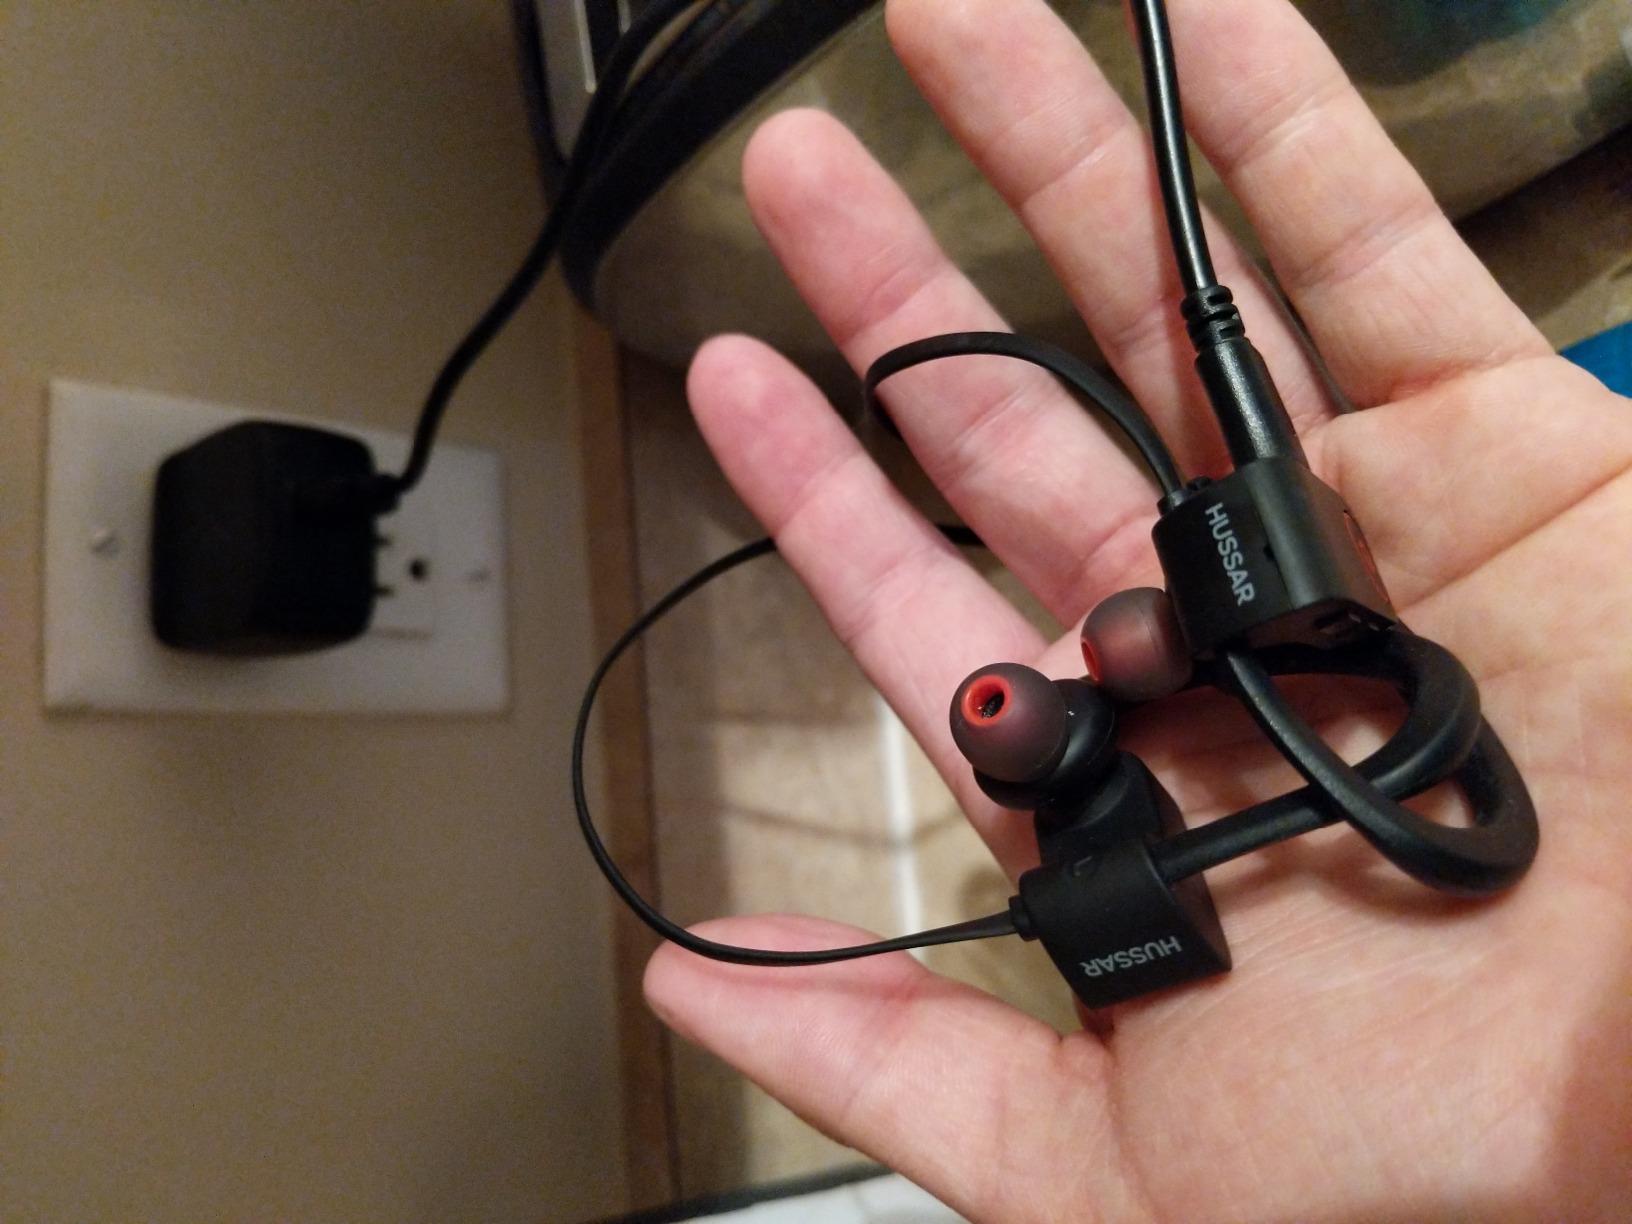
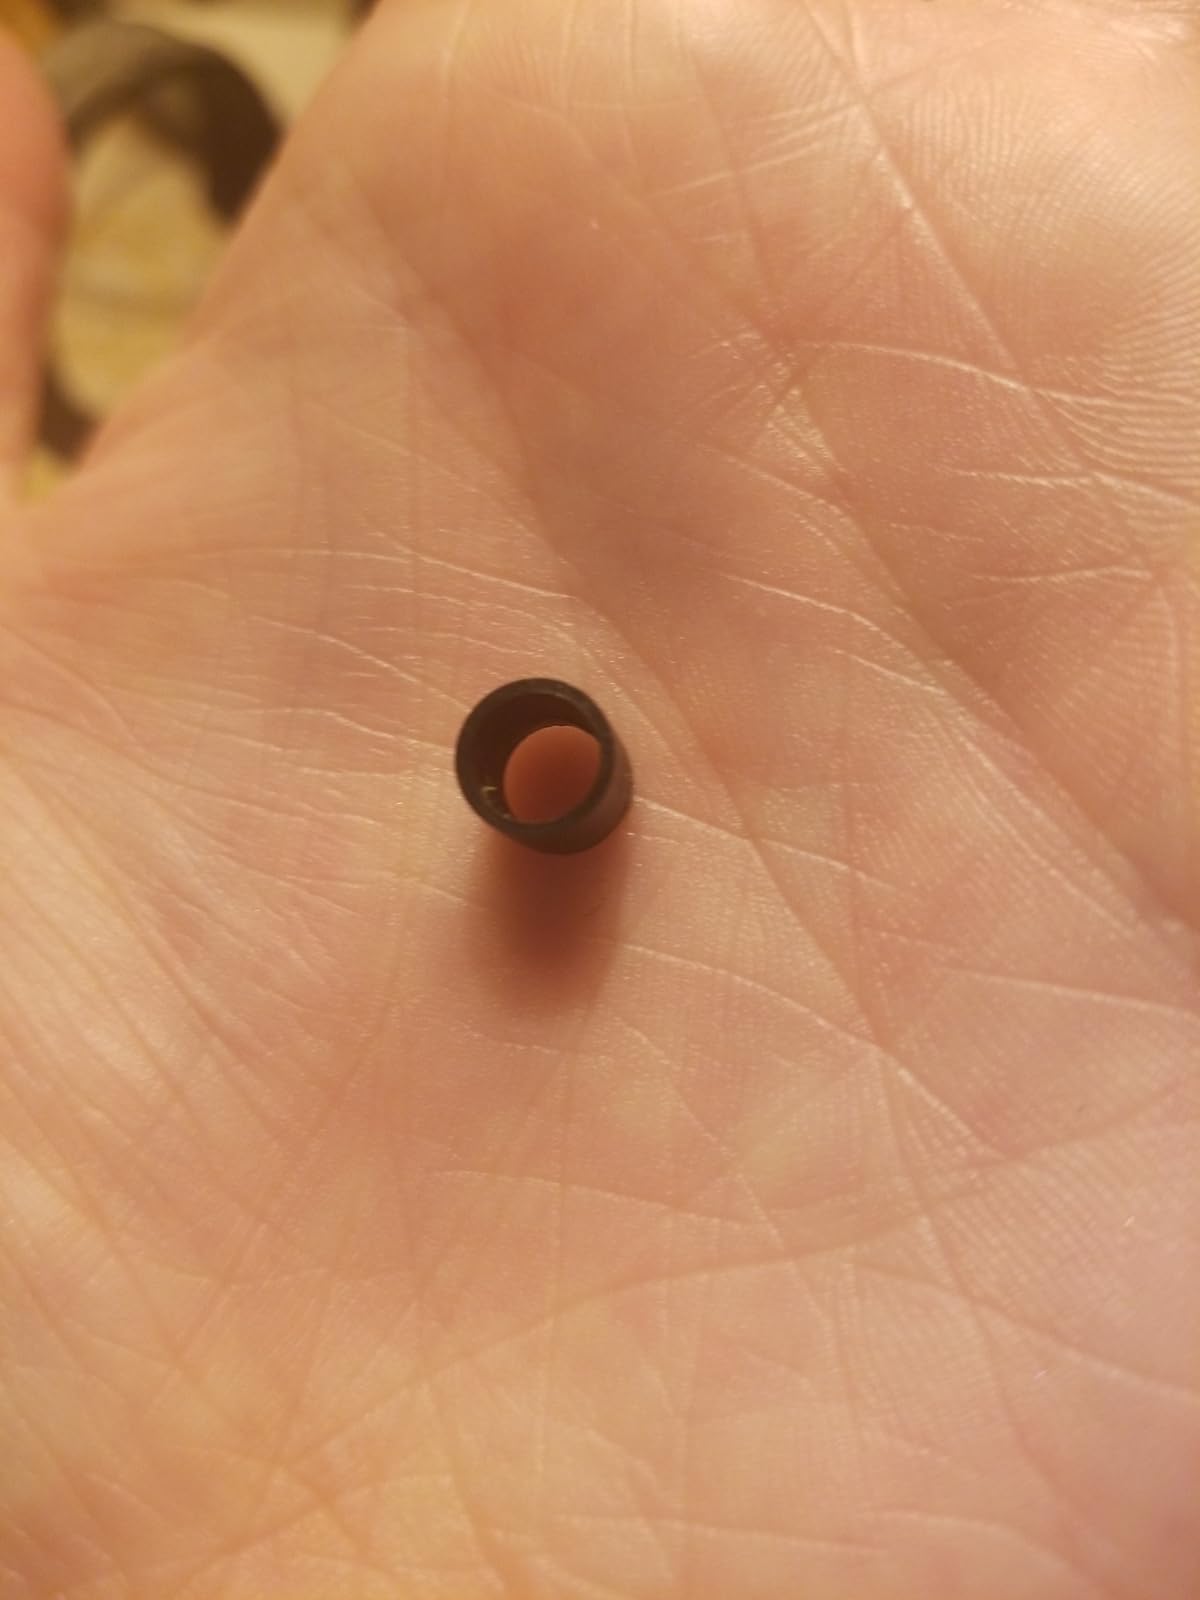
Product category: headphones
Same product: no